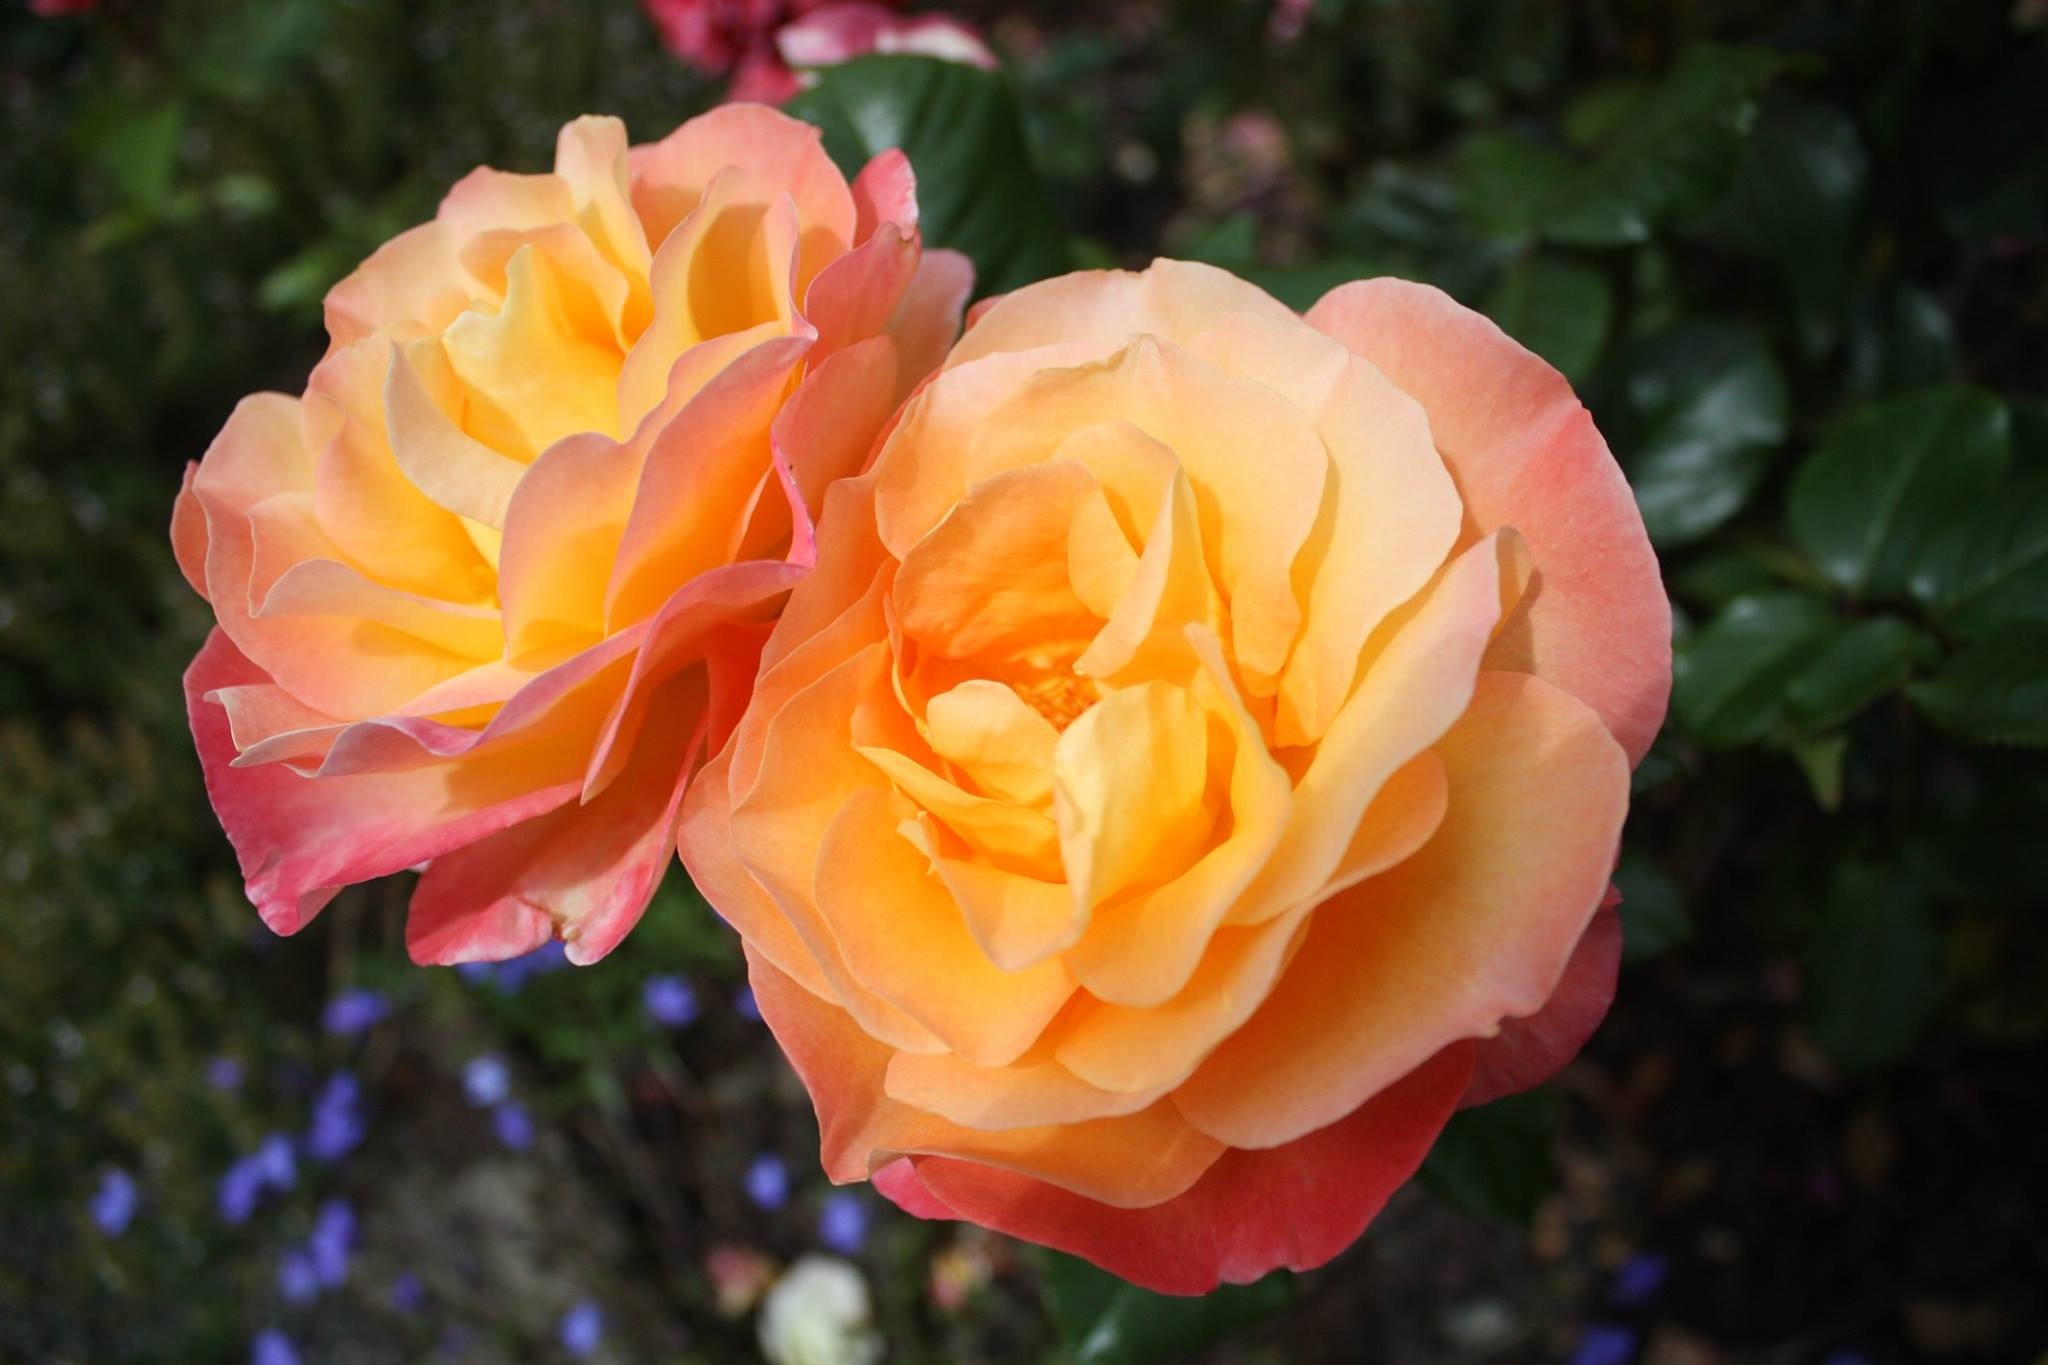
nature, plant, flower, petal, floral, rose, yellow, flora, flowers, roses, floribunda, macro photography, flowering plant, garden roses, rose family, land plant, rose order, austrian briar